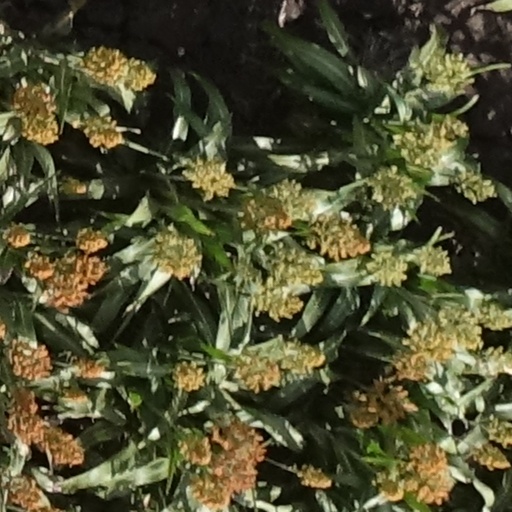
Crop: sorghum